Baron Camoys

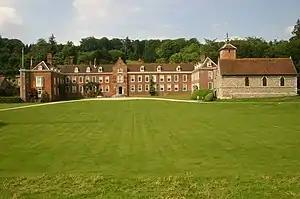
Stonor House, the seat of the Baron Camoys.

The barony of Camoys was created twice. From 26 November 1313 to 1 April 1335 Ralph de Camoys (d. 1336) was summoned to Parliament by writ, and is thereby held to have become Baron Camoys of the first creation. Ralph de Camoys (d. 1336) married firstly, Margaret de Braose, daughter of William de Braose, 1st Baron Braose (d. 1291), and secondly, Elizabeth le Despenser, daughter of Hugh le Despenser, 1st Earl of Winchester (executed 27 October 1326).